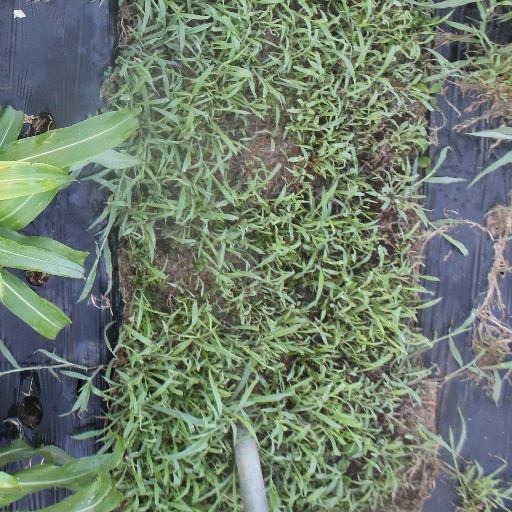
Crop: sorghum